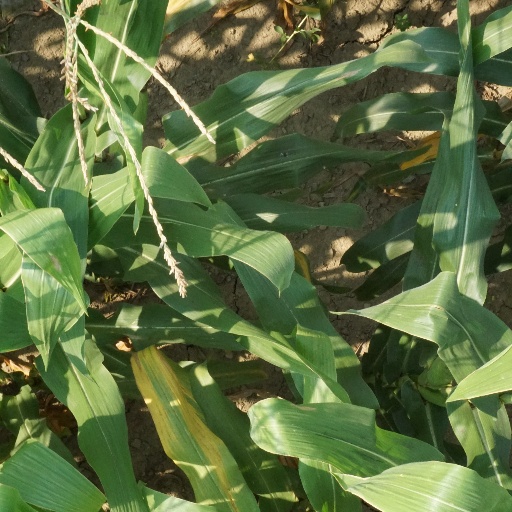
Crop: maize; corn